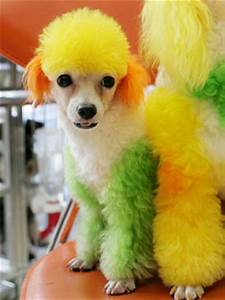
Label: cane